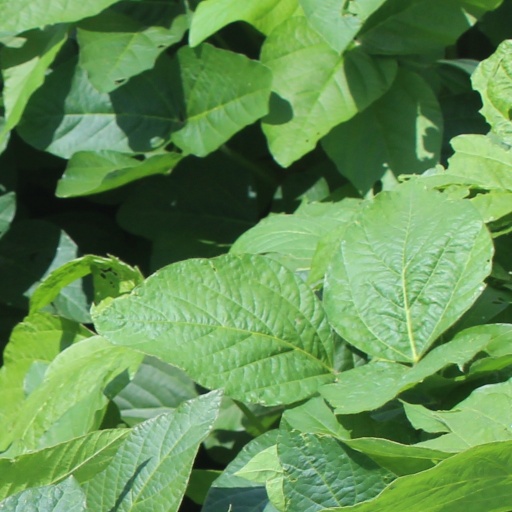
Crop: soybean